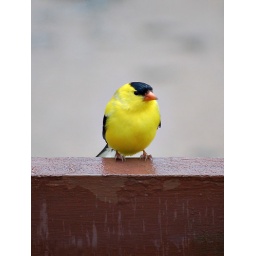
A yellow finch sitting on a rail in the rain